Morse–Barber House

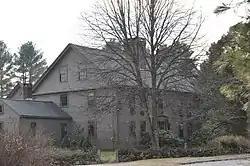

The Morse–Barber House is a historic house in Sherborn, Massachusetts. Architectural evidence suggests that this -story frame house has at its core a First Period structure that may date to the early 1670s, making it the oldest building in Sherborn. The property also has a barn dating to the late 18th or early 19th century. The property was listed on the National Register of Historic Places in 1986.